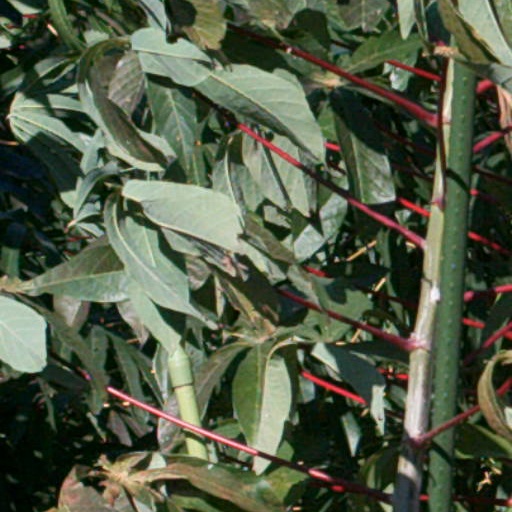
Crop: cassava